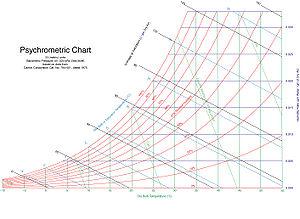
L'air humide est le nom donné à l'air par les scientifiques utilisant l'air comme vecteur de vapeur d'eau tels que les climatologues, thermiciens et ingénieurs du génie des procédés.
Les réserves de céréales constituent un élément vital pour la survie des groupes humains. Apparue aux environs de la révolution néolithique, la maîtrise du stockage des céréales est essentielle dans l'organisation de la plupart des sociétés car elle est impliquée dans trois activités humaines majeures :
La psychrométrie est le domaine scientifique concernant la détermination des caractéristiques physiques et thermodynamiques d'un mélange gaz-vapeur correspondant à deux espèces différentes. Dans ce couple gaz-vapeur, le gaz est considéré comme incondensable dans les conditions du domaine d'application. L'hygrométrie est le cas particulier du mélange air-vapeur d'eau.